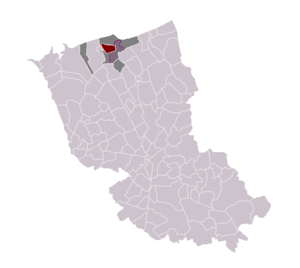
Saint-Pol-sur-Mer dans le canton de Dunkerque Ouest